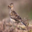
Label: bird